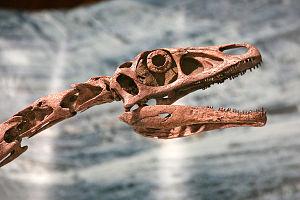
Falcarius est un genre de dinosaures théropodes du groupe Therizinosauria découvert dans la formation de Cedar Mountain, datée du Barrémien, étage du Crétacé inférieur, dans le centre-est de l'Utah.